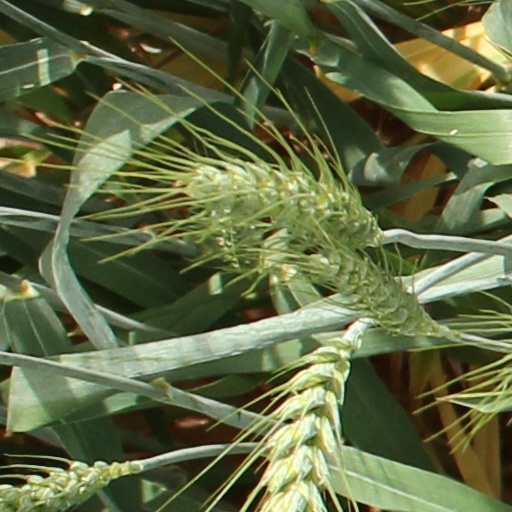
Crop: wheat